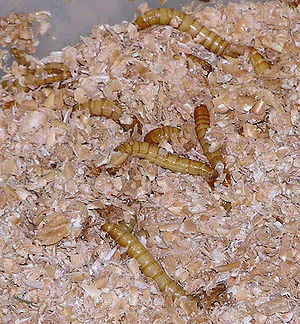
Melskrubbe
Melorm i en plastikbeholder med klid.
Melskrubbe er en art af skyggebiller, hvis larver kendes som melorm.